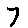
Label: 7